Days of Glory (2006 film)

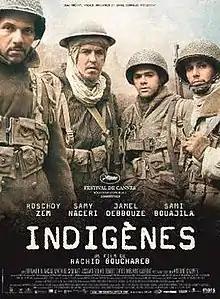
Poster

Days of Glory is a 2006 French war film directed by Rachid Bouchareb. The cast includes Sami Bouajila, Jamel Debbouze, Samy Naceri, Roschdy Zem, Mélanie Laurent and Bernard Blancan.